Best Friends (1982 film)

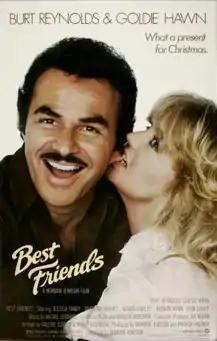
Theatrical release poster

Best Friends is a 1982 American romantic comedy film starring Burt Reynolds and Goldie Hawn. It is based on the true story of the relationship between its writers Barry Levinson and Valerie Curtin. The film was directed by Norman Jewison.